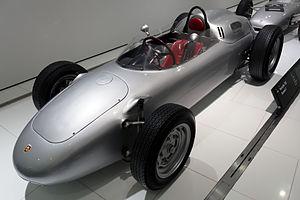
Le Grand Prix d'Allemagne 1959, disputé sur l'AVUS le 2 août 1959, est la quatre-vingt-unième épreuve du championnat du monde de Formule 1 courue depuis 1950 et la sixième manche du championnat 1959.